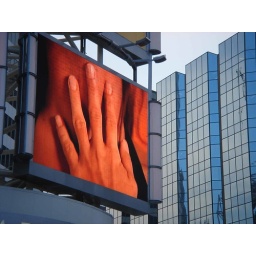
Just a moment on a house wall in toronto. There is no manipulation in it.